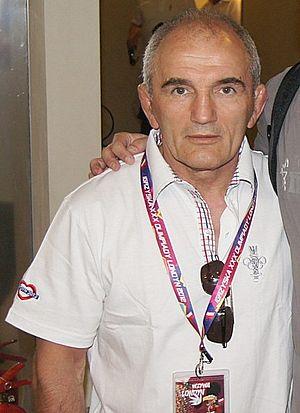
Władysław Stecyk est un lutteur polonais spécialiste de la lutte libre né le 14 juillet 1951 à Radów.